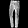
Label: Trouser